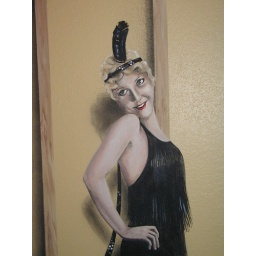
A wall in this home theater was painted to look like backstage at a vaudeville theater.